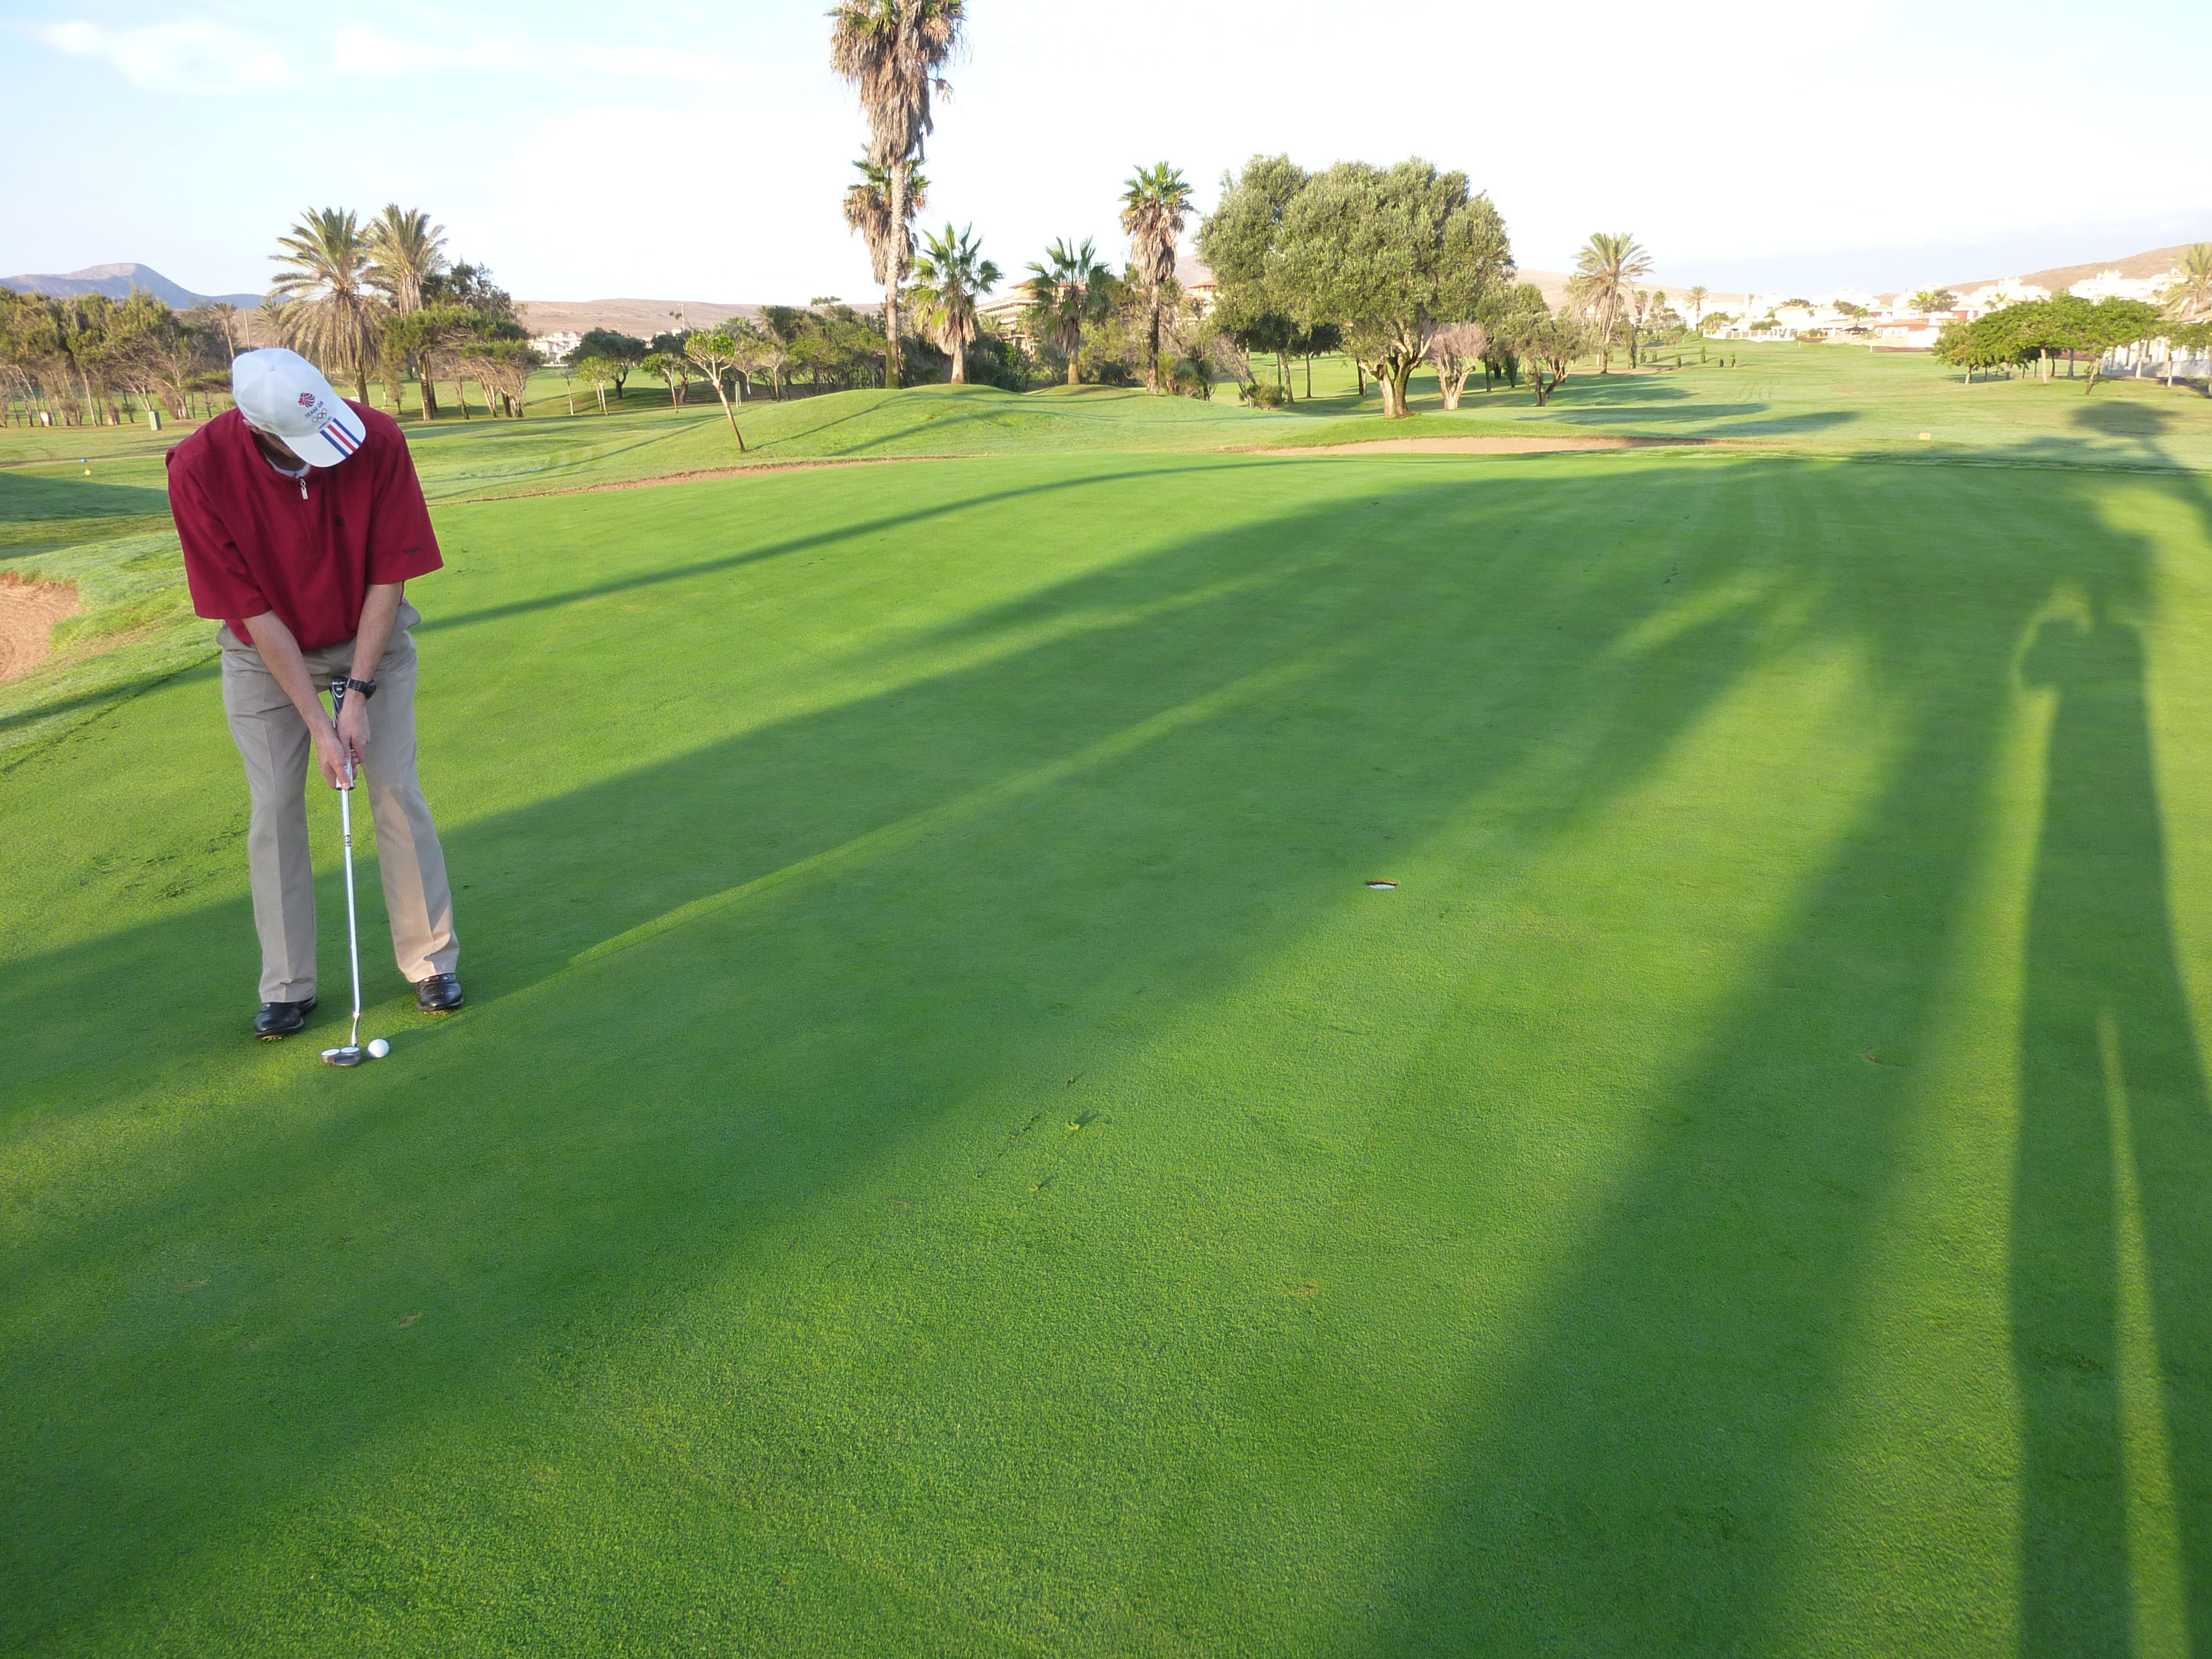
landscape, grass, structure, people, sky, sport, field, lawn, meadow, summer, vacation, recreation, green, pasture, holiday, playing, lifestyle, leisure, player, baseball field, golf, activity, golf course, golf club, outdoors, sports, grassland, course, fuerteventura, golfer, ball game, outdoor recreation, sport venue, individual sports, pitch and putt, golfing holiday